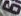
Number: 6